Blood on the Floor (painting)

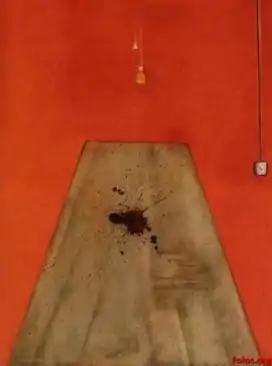
"Blood on the Floor (Painting, 1986)", 1986. Oil on canvas, 198cm x 147.5cm. Private collection, Melbourne, Australia

Blood on the Floor (Painting, 1986) is a 1986 oil-on-canvas panel painting by the British artist Francis Bacon. The panel shows a violent splash of blood, formed from drips of paint, on a bare canvas-coloured floor, which may be a wooden plank or diving board, against a harsh, flat, orange background. The foreground contains two suspended light bulbs, one white, one molten yellow, and a light switch.